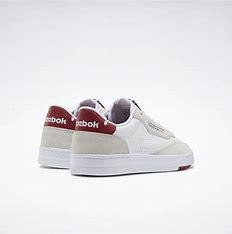
Brand: Reebok
Model: Court Peak